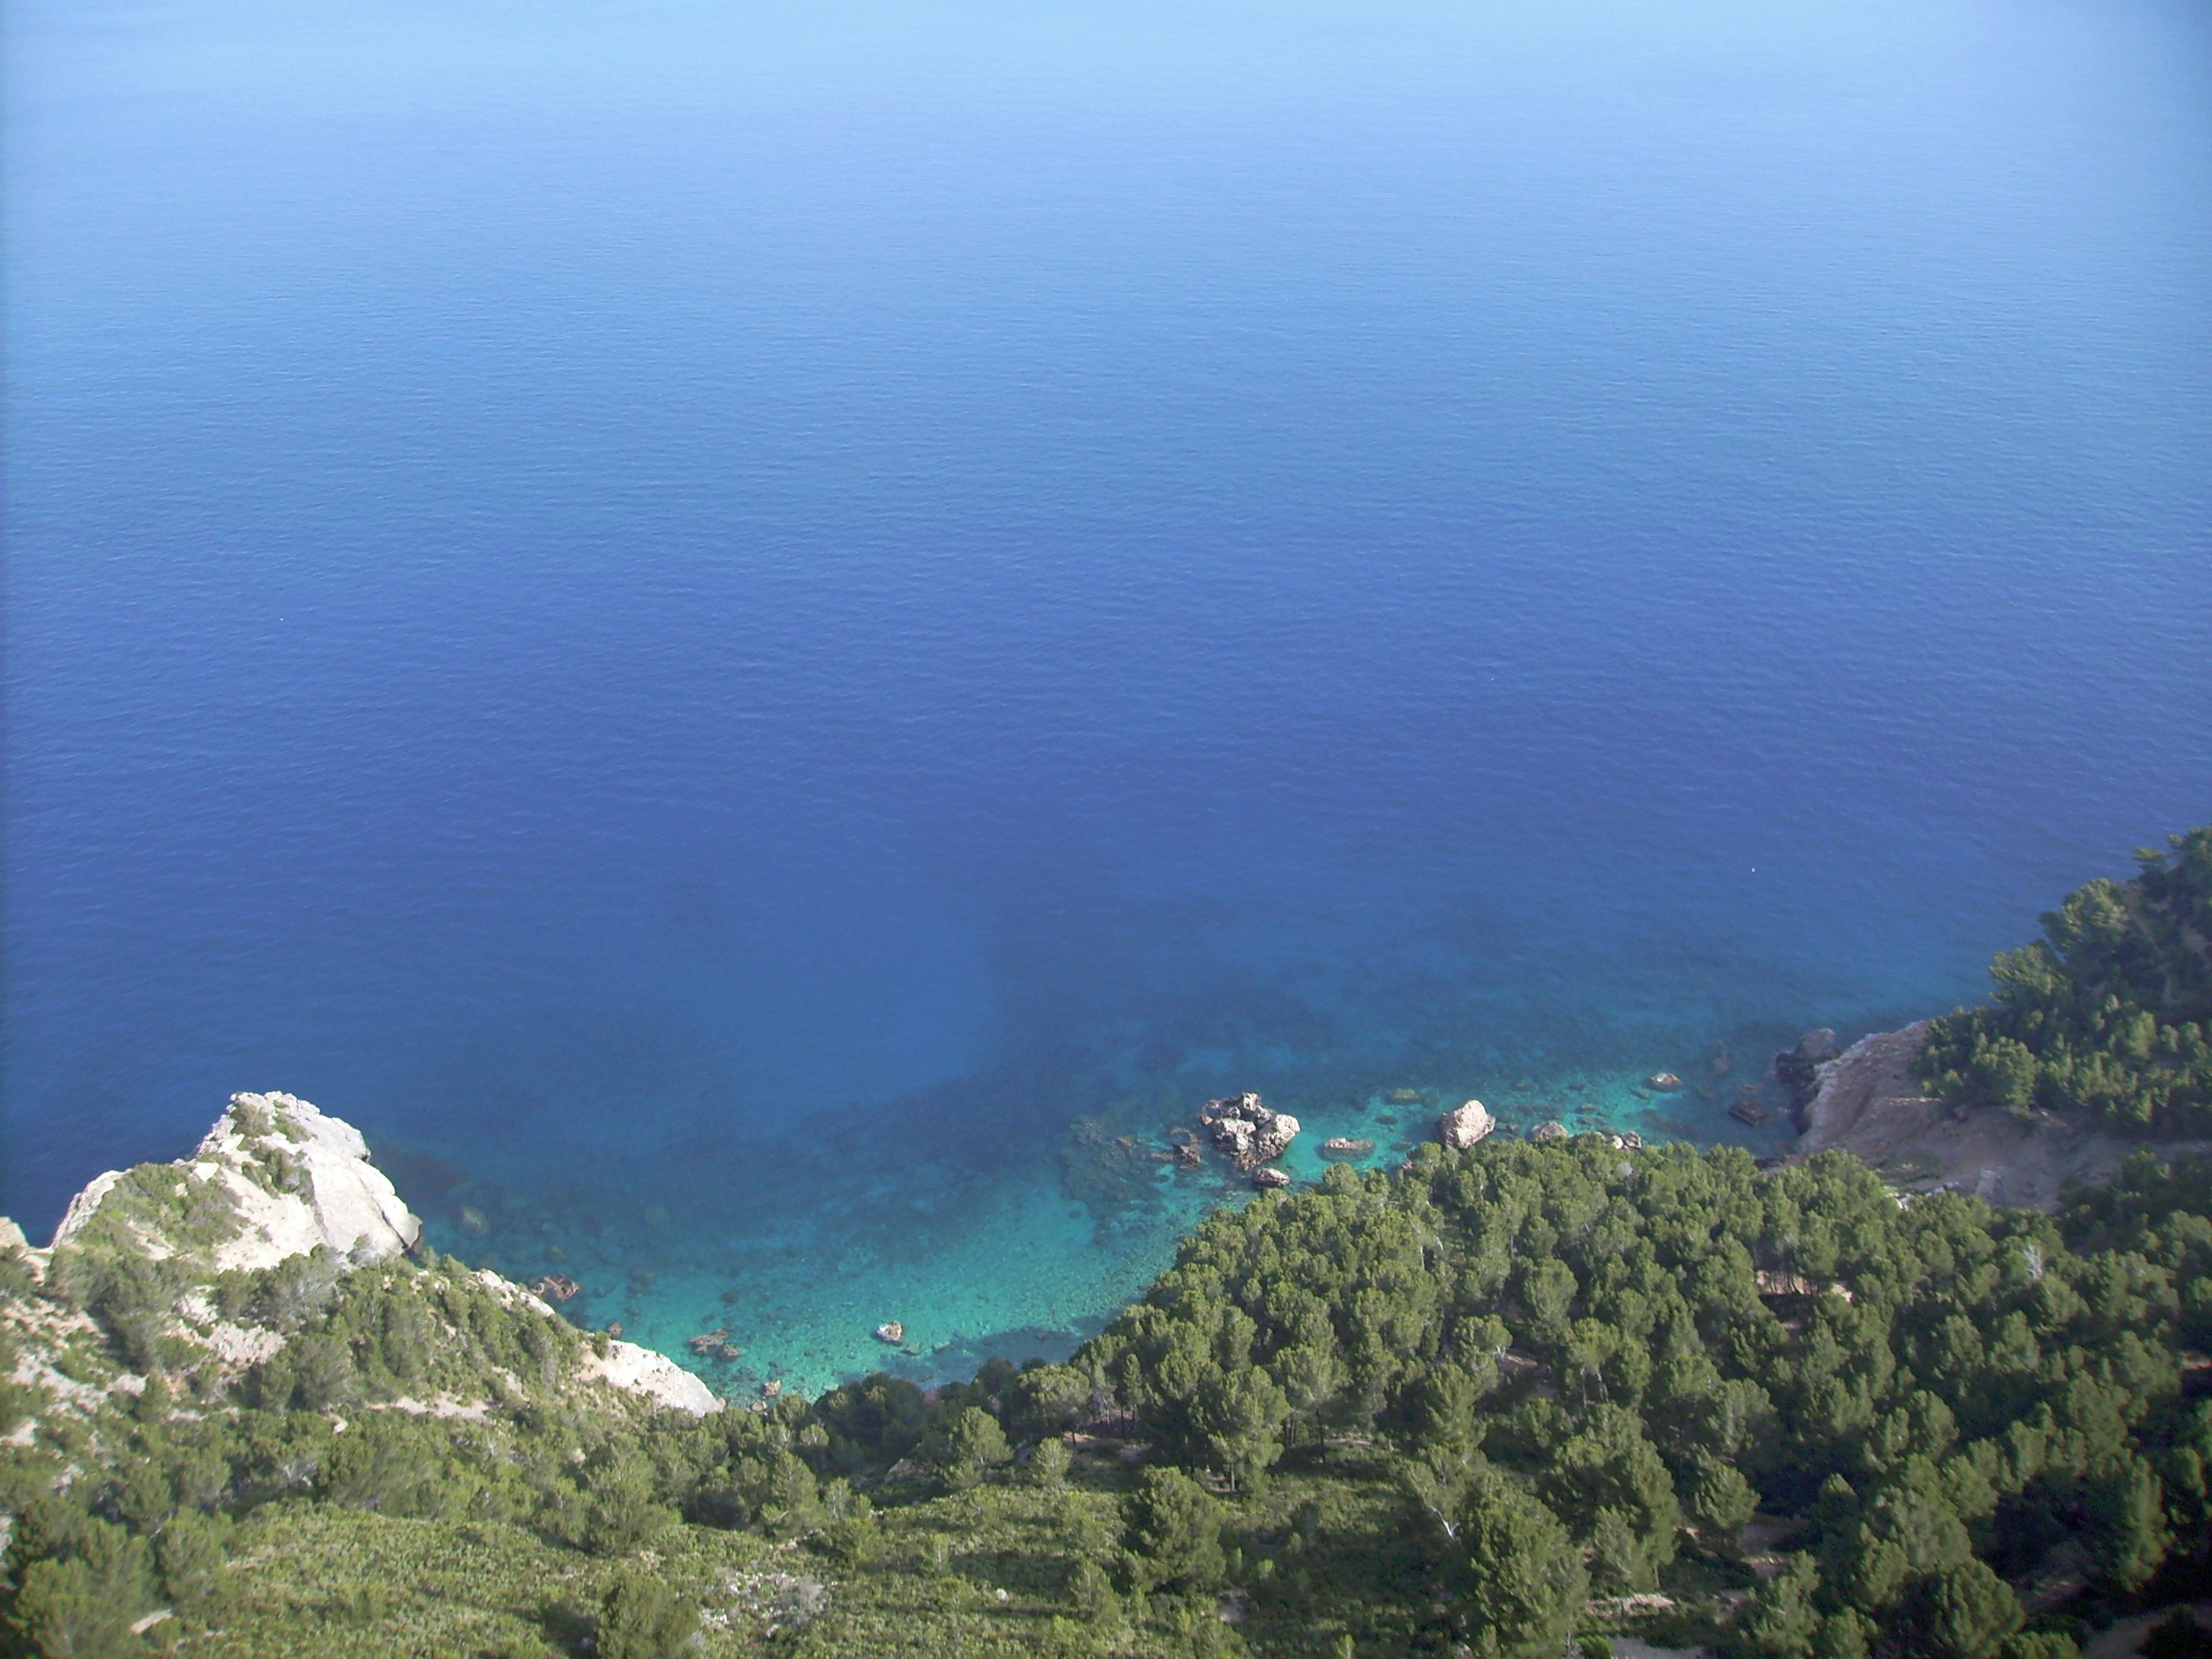
landscape, sea, coast, water, nature, rock, ocean, mountain, hill, lake, cliff, idyllic, bay, island, rest, reservoir, terrain, stones, relaxation, mountains, cliffs, mallorca, archipelago, silent, crater lake, cape, islet, landform, aerial photography, atmospheric phenomenon